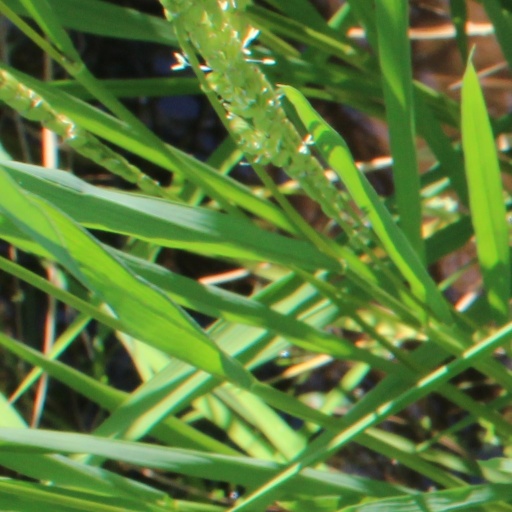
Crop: rice